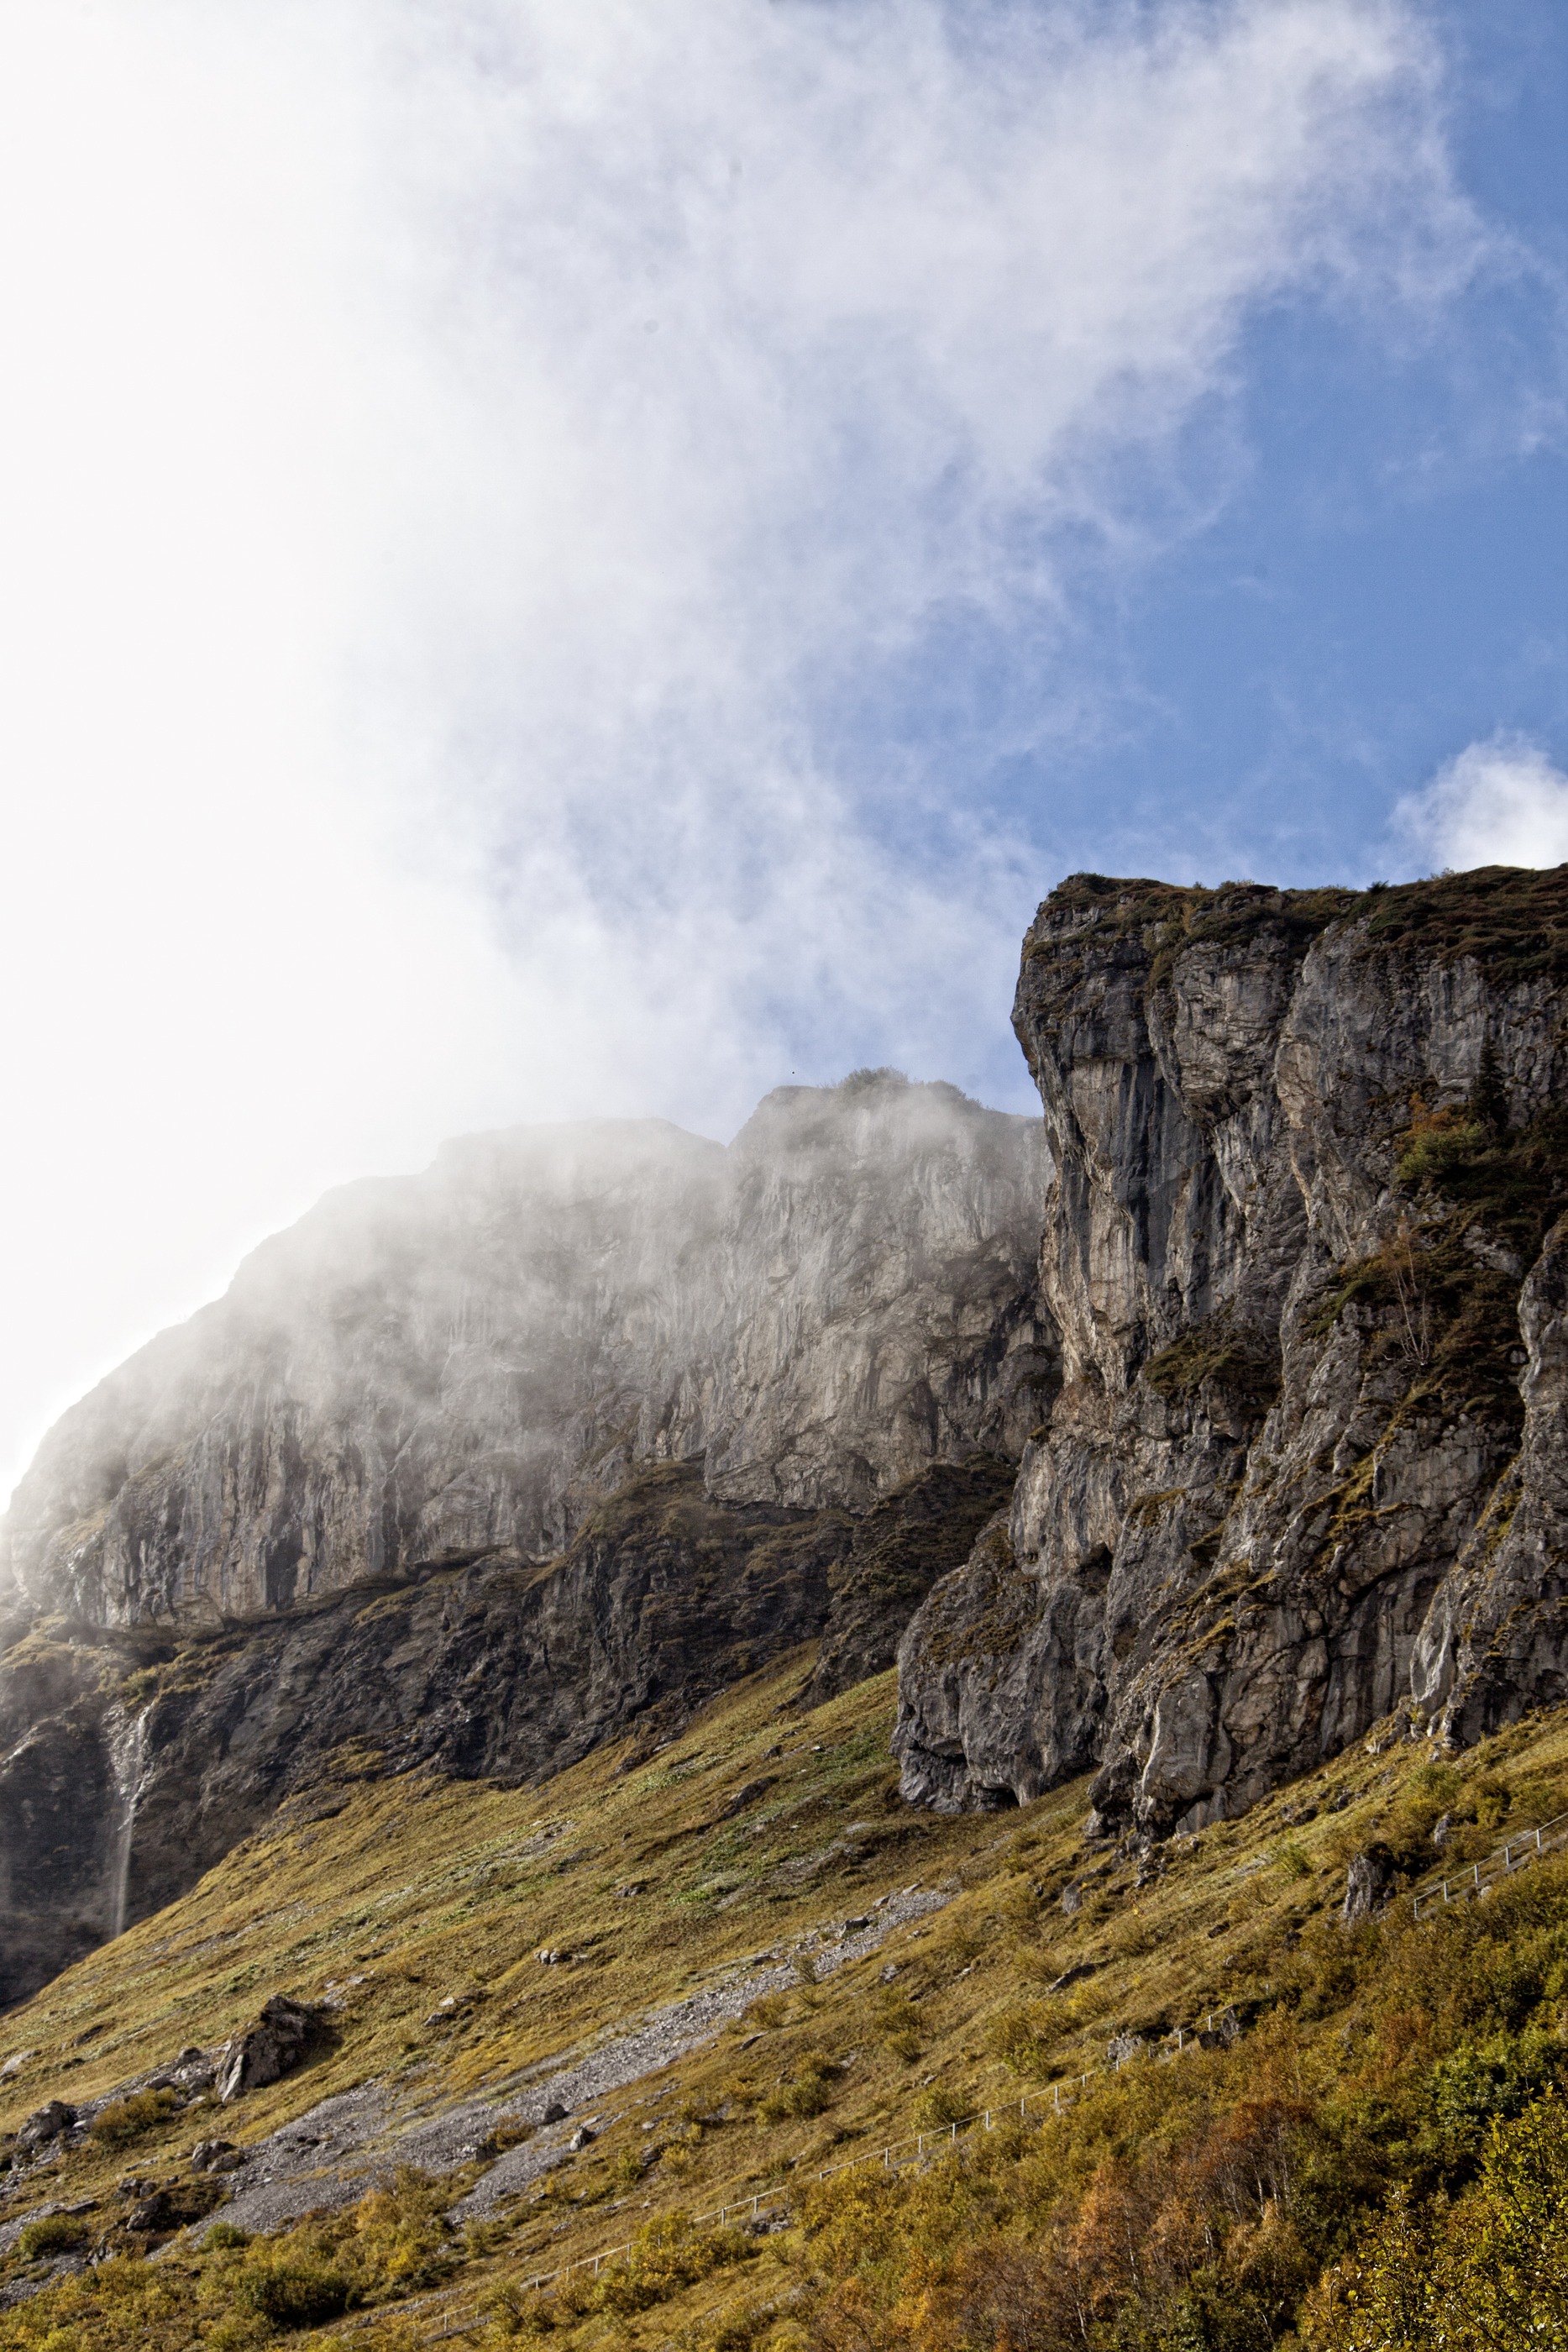
landscape, sea, coast, nature, rock, wilderness, mountain, cloud, fog, hill, mountain range, cliff, terrain, national park, ridge, summit, clouds, geology, mountains, switzerland, water feature, mountain world, landform, geographical feature, mountainous landforms, nebelfaden